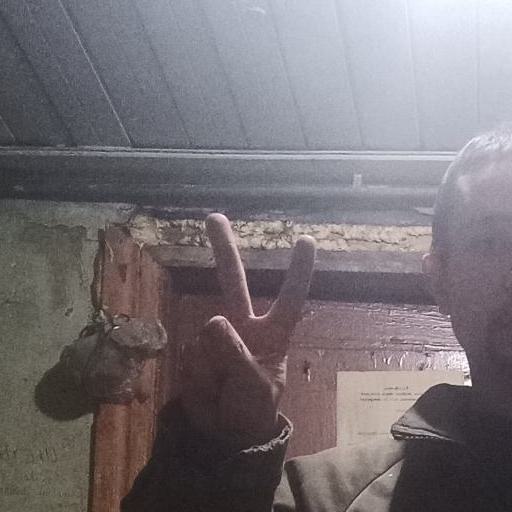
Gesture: peace